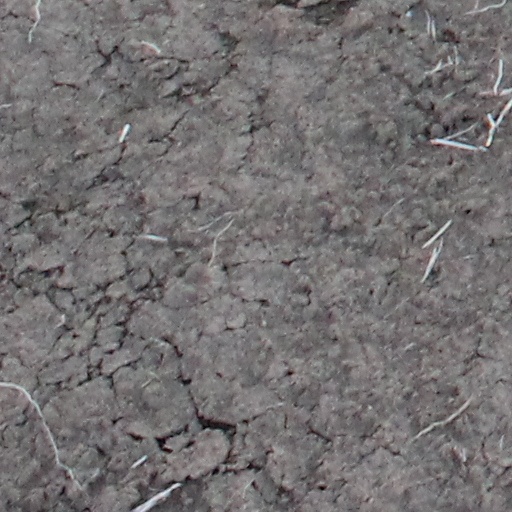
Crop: wheat